Henry Russell (explorer)

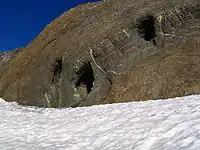
The entrances to Russell's caves above the Glacier d'Ossoue, Vignemale

Pic Russell in the Maladeta massif is named after him; he made the first ascent in 1865.